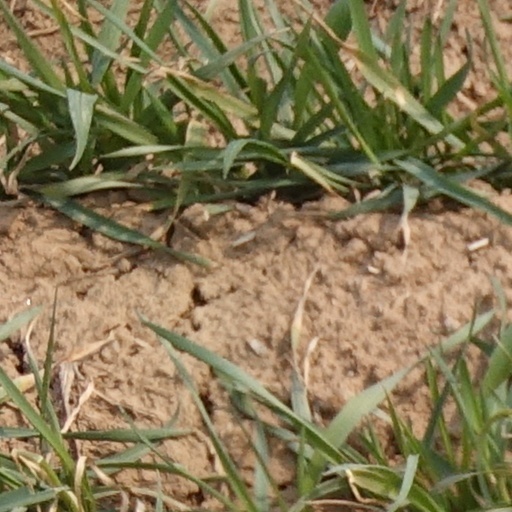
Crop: wheat